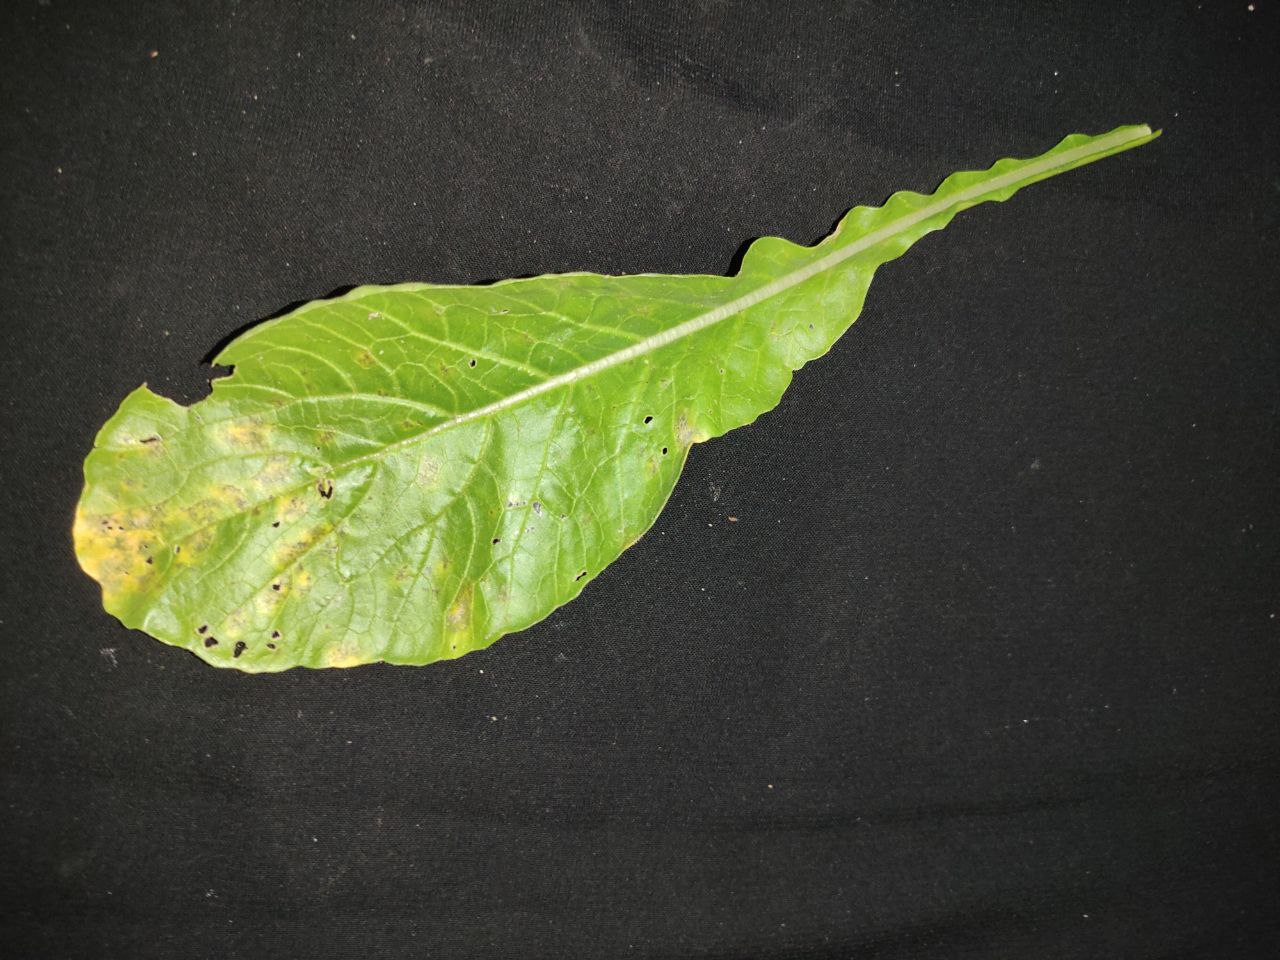
Label: Downey mildew